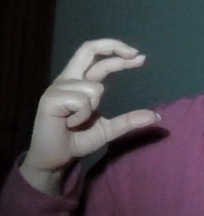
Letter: thal